Lunar Laser Communication Demonstration

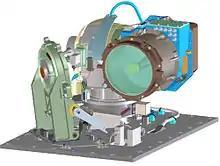
Depiction of the optical module of the LLCD

LADEE's Lunar Laser Communication Demonstration (LLCD) was a payload on NASA's Lunar Atmosphere and Dust Environment Explorer lunar orbiter.